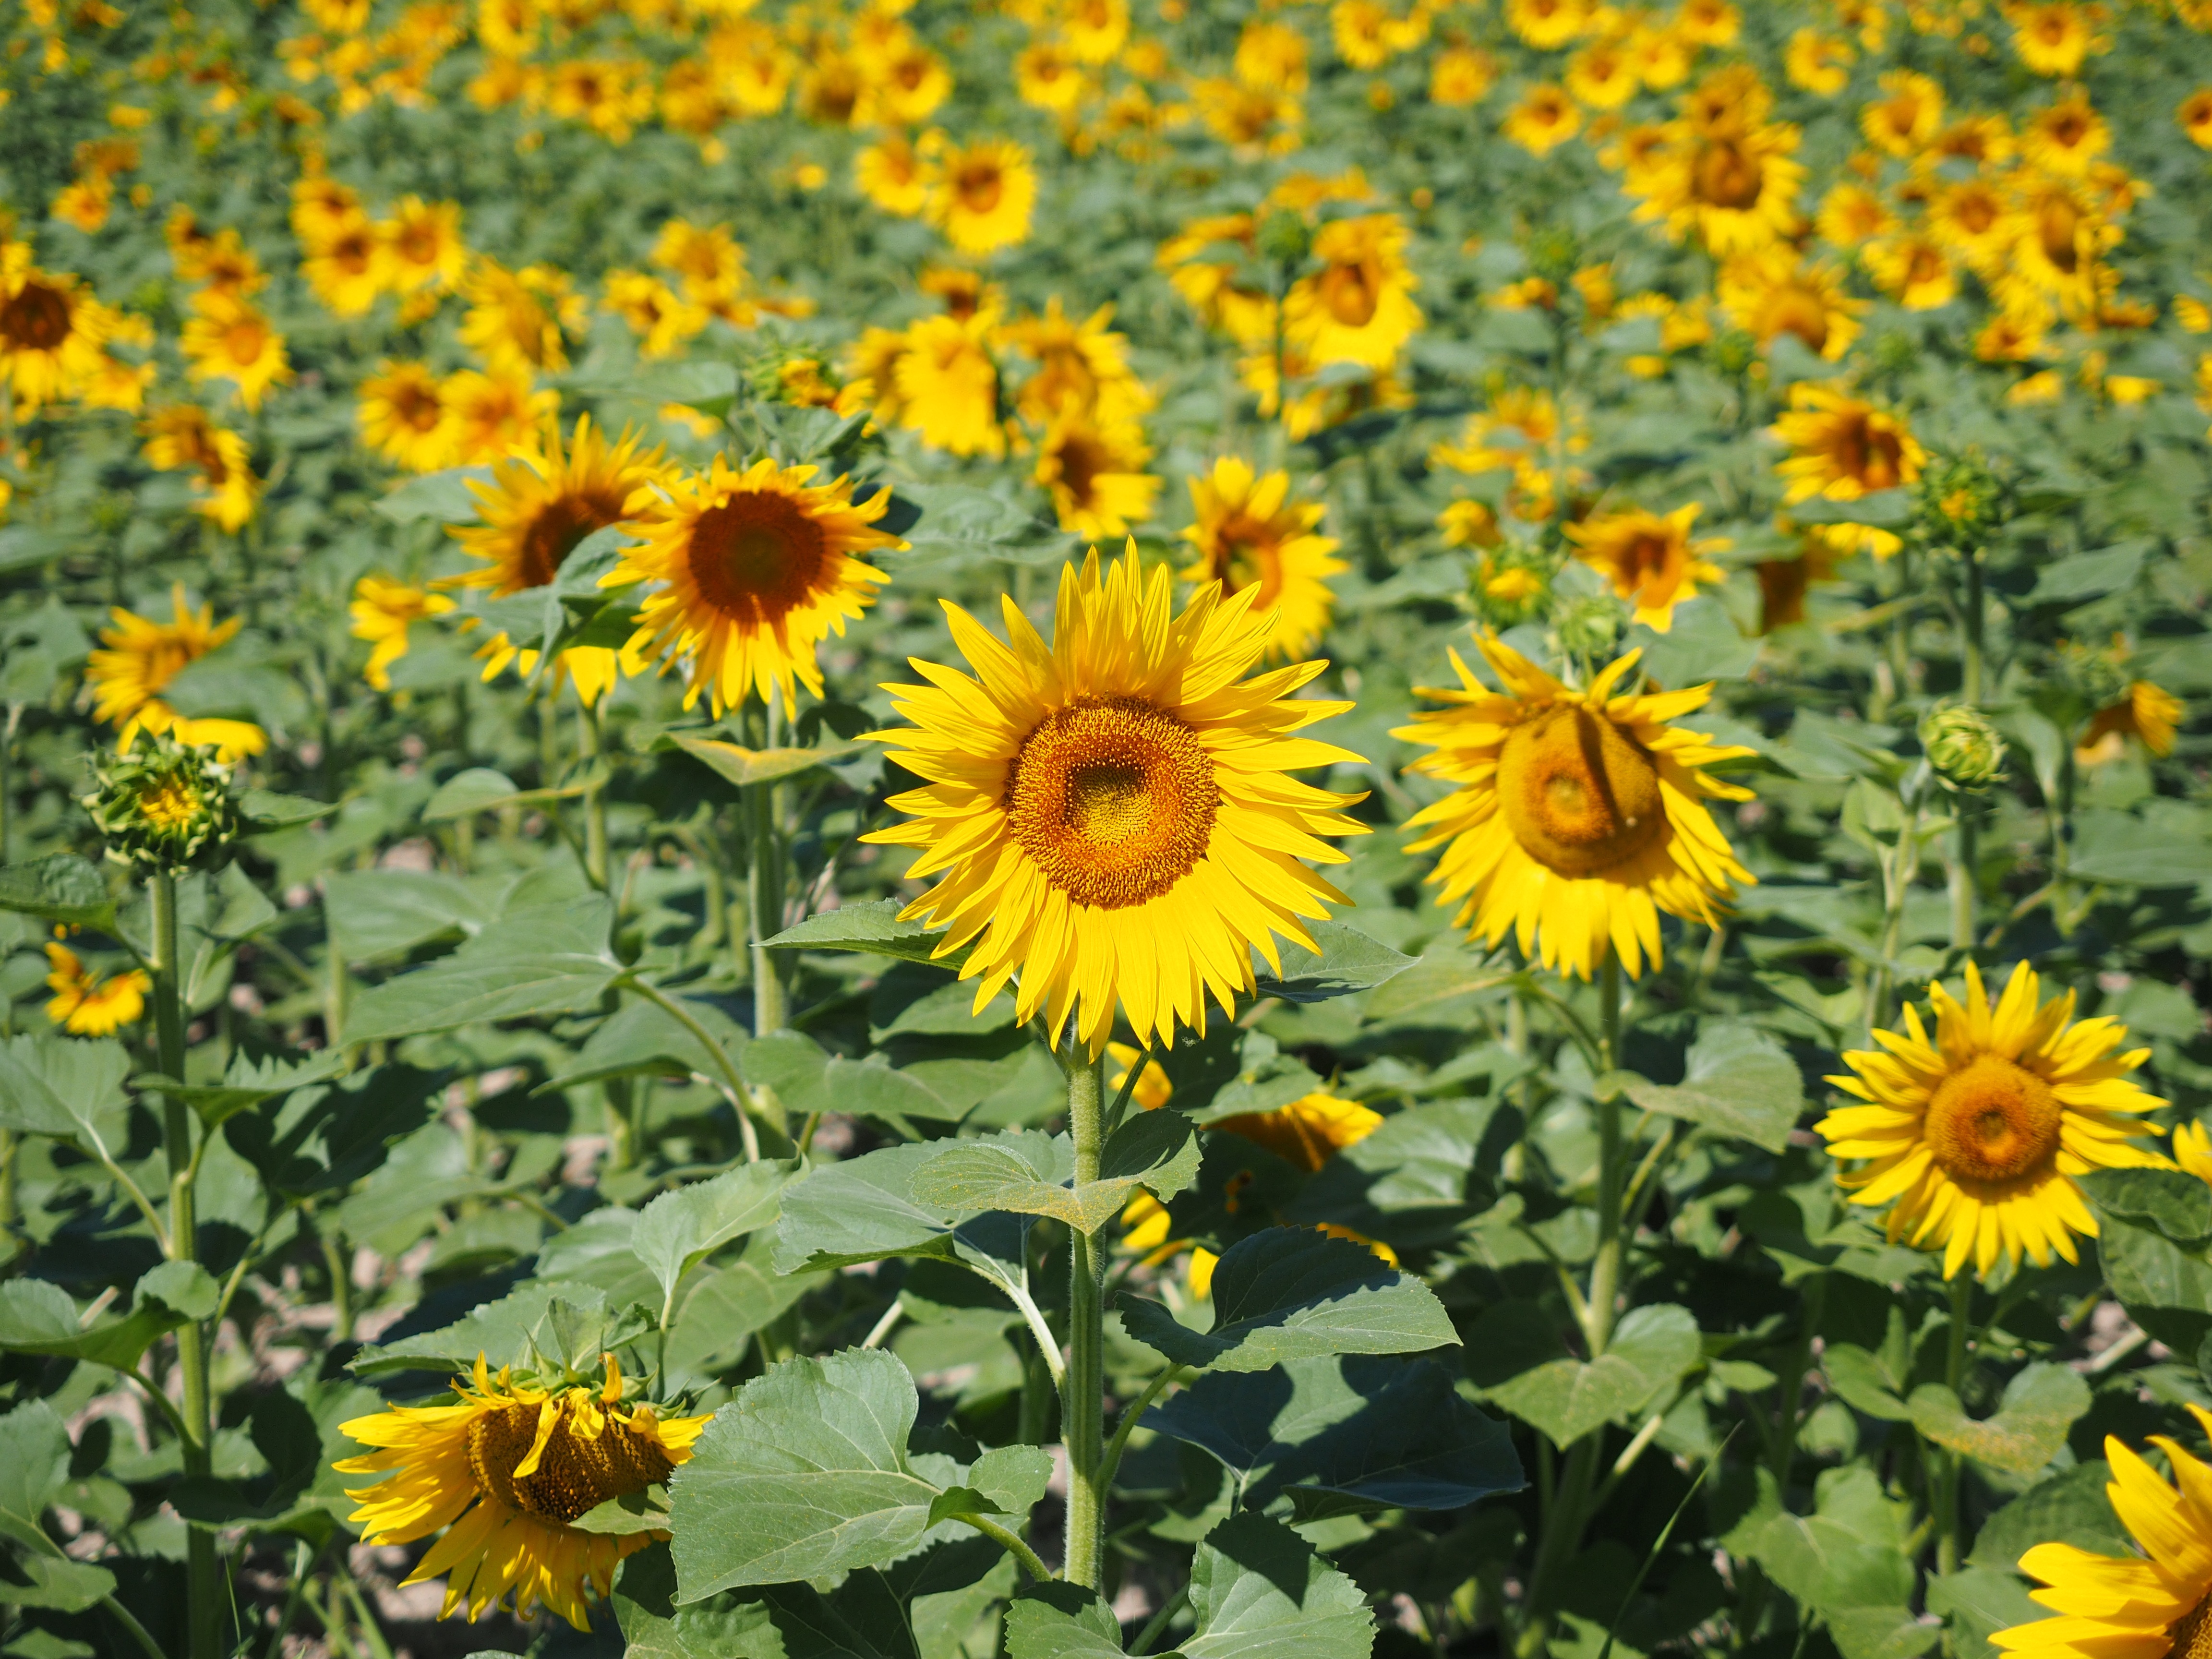
nature, blossom, plant, field, meadow, flower, bloom, crop, colorful, yellow, agriculture, sunflower, wildflower, cultivation, sunny, bright, beautiful, inflorescence, sunflower field, flowering plant, daisy family, field economics, helianthus annuus, herbaceous plant, sunflower seed, annual plant, land plant